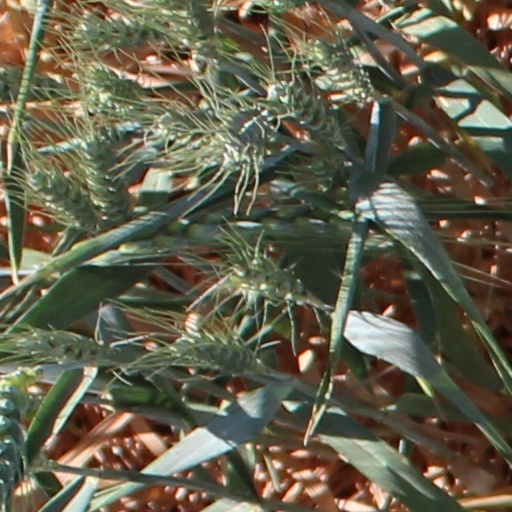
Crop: wheat